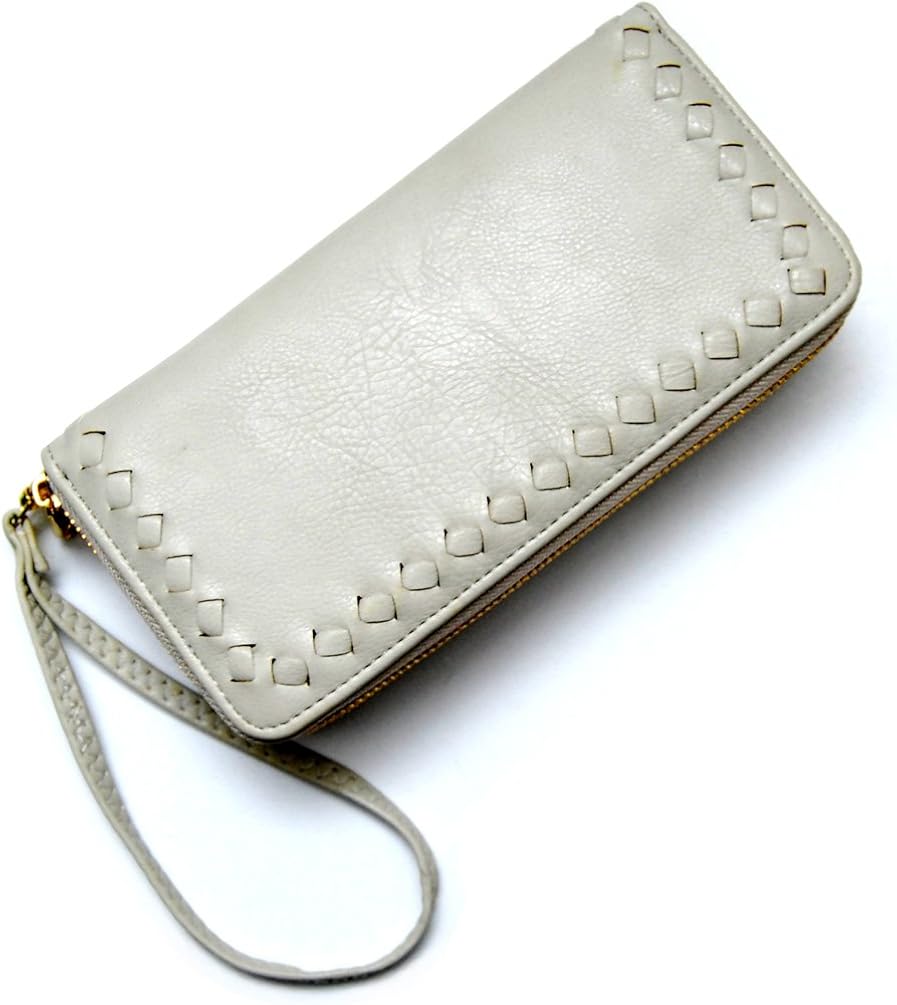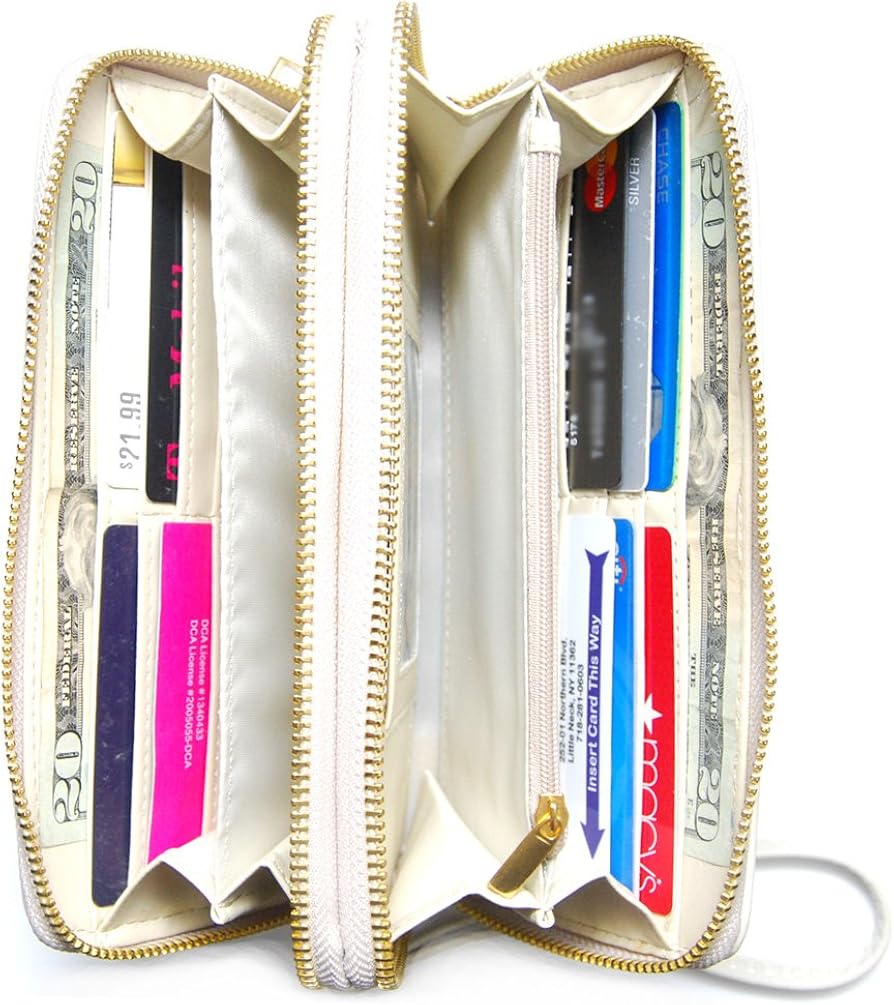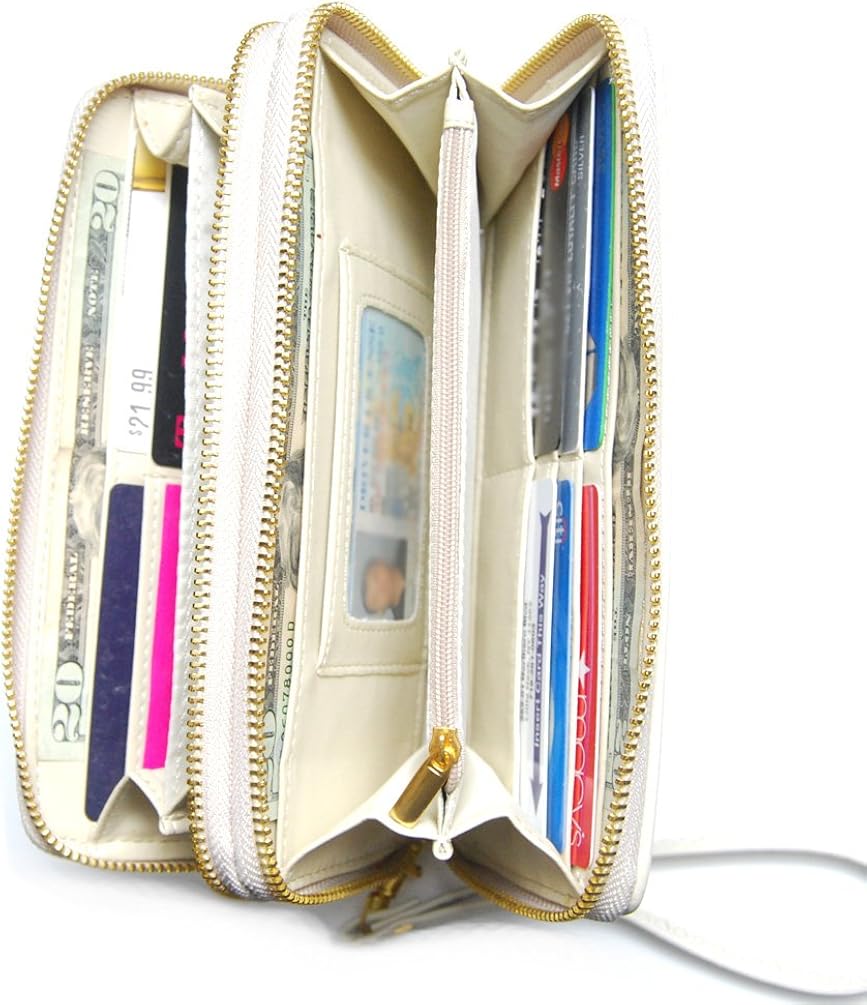
Luxxii Wallets for Women Lady Double Zip Purse Clutch Holder Case w/ Wrist Strap
Category: AMAZON FASHION
Luxxii Wallets for Women Lady Large Capacity Double Zip Around Purse Clutch Holder Case with Wrist Strap (Pack of 1, Beige)
Features: Zipper closure | Brand : Luxxii , Size : 4"W x 8"L x 2"H | Luxxii Wallets for Women Lady Large Capacity Double Zip Around Purse Clutch Holder Case with Wrist Strap (Pack of 1, Beige) | Long wallet have Double zip pocket, 12 credit card pockets,4 bill pockets. 2 ID card pockets, 1 change pockets, this wallet is easy to organize your cards and money, It also will be a wonderful present for your kids or friends | Keeps your credit cards, cash, coins, check book separate and secure for convenient | This wallet with perfect for traveling or simply keeping in your bag. Perfect for girls, office ladies, women. A great gift for family and friends.